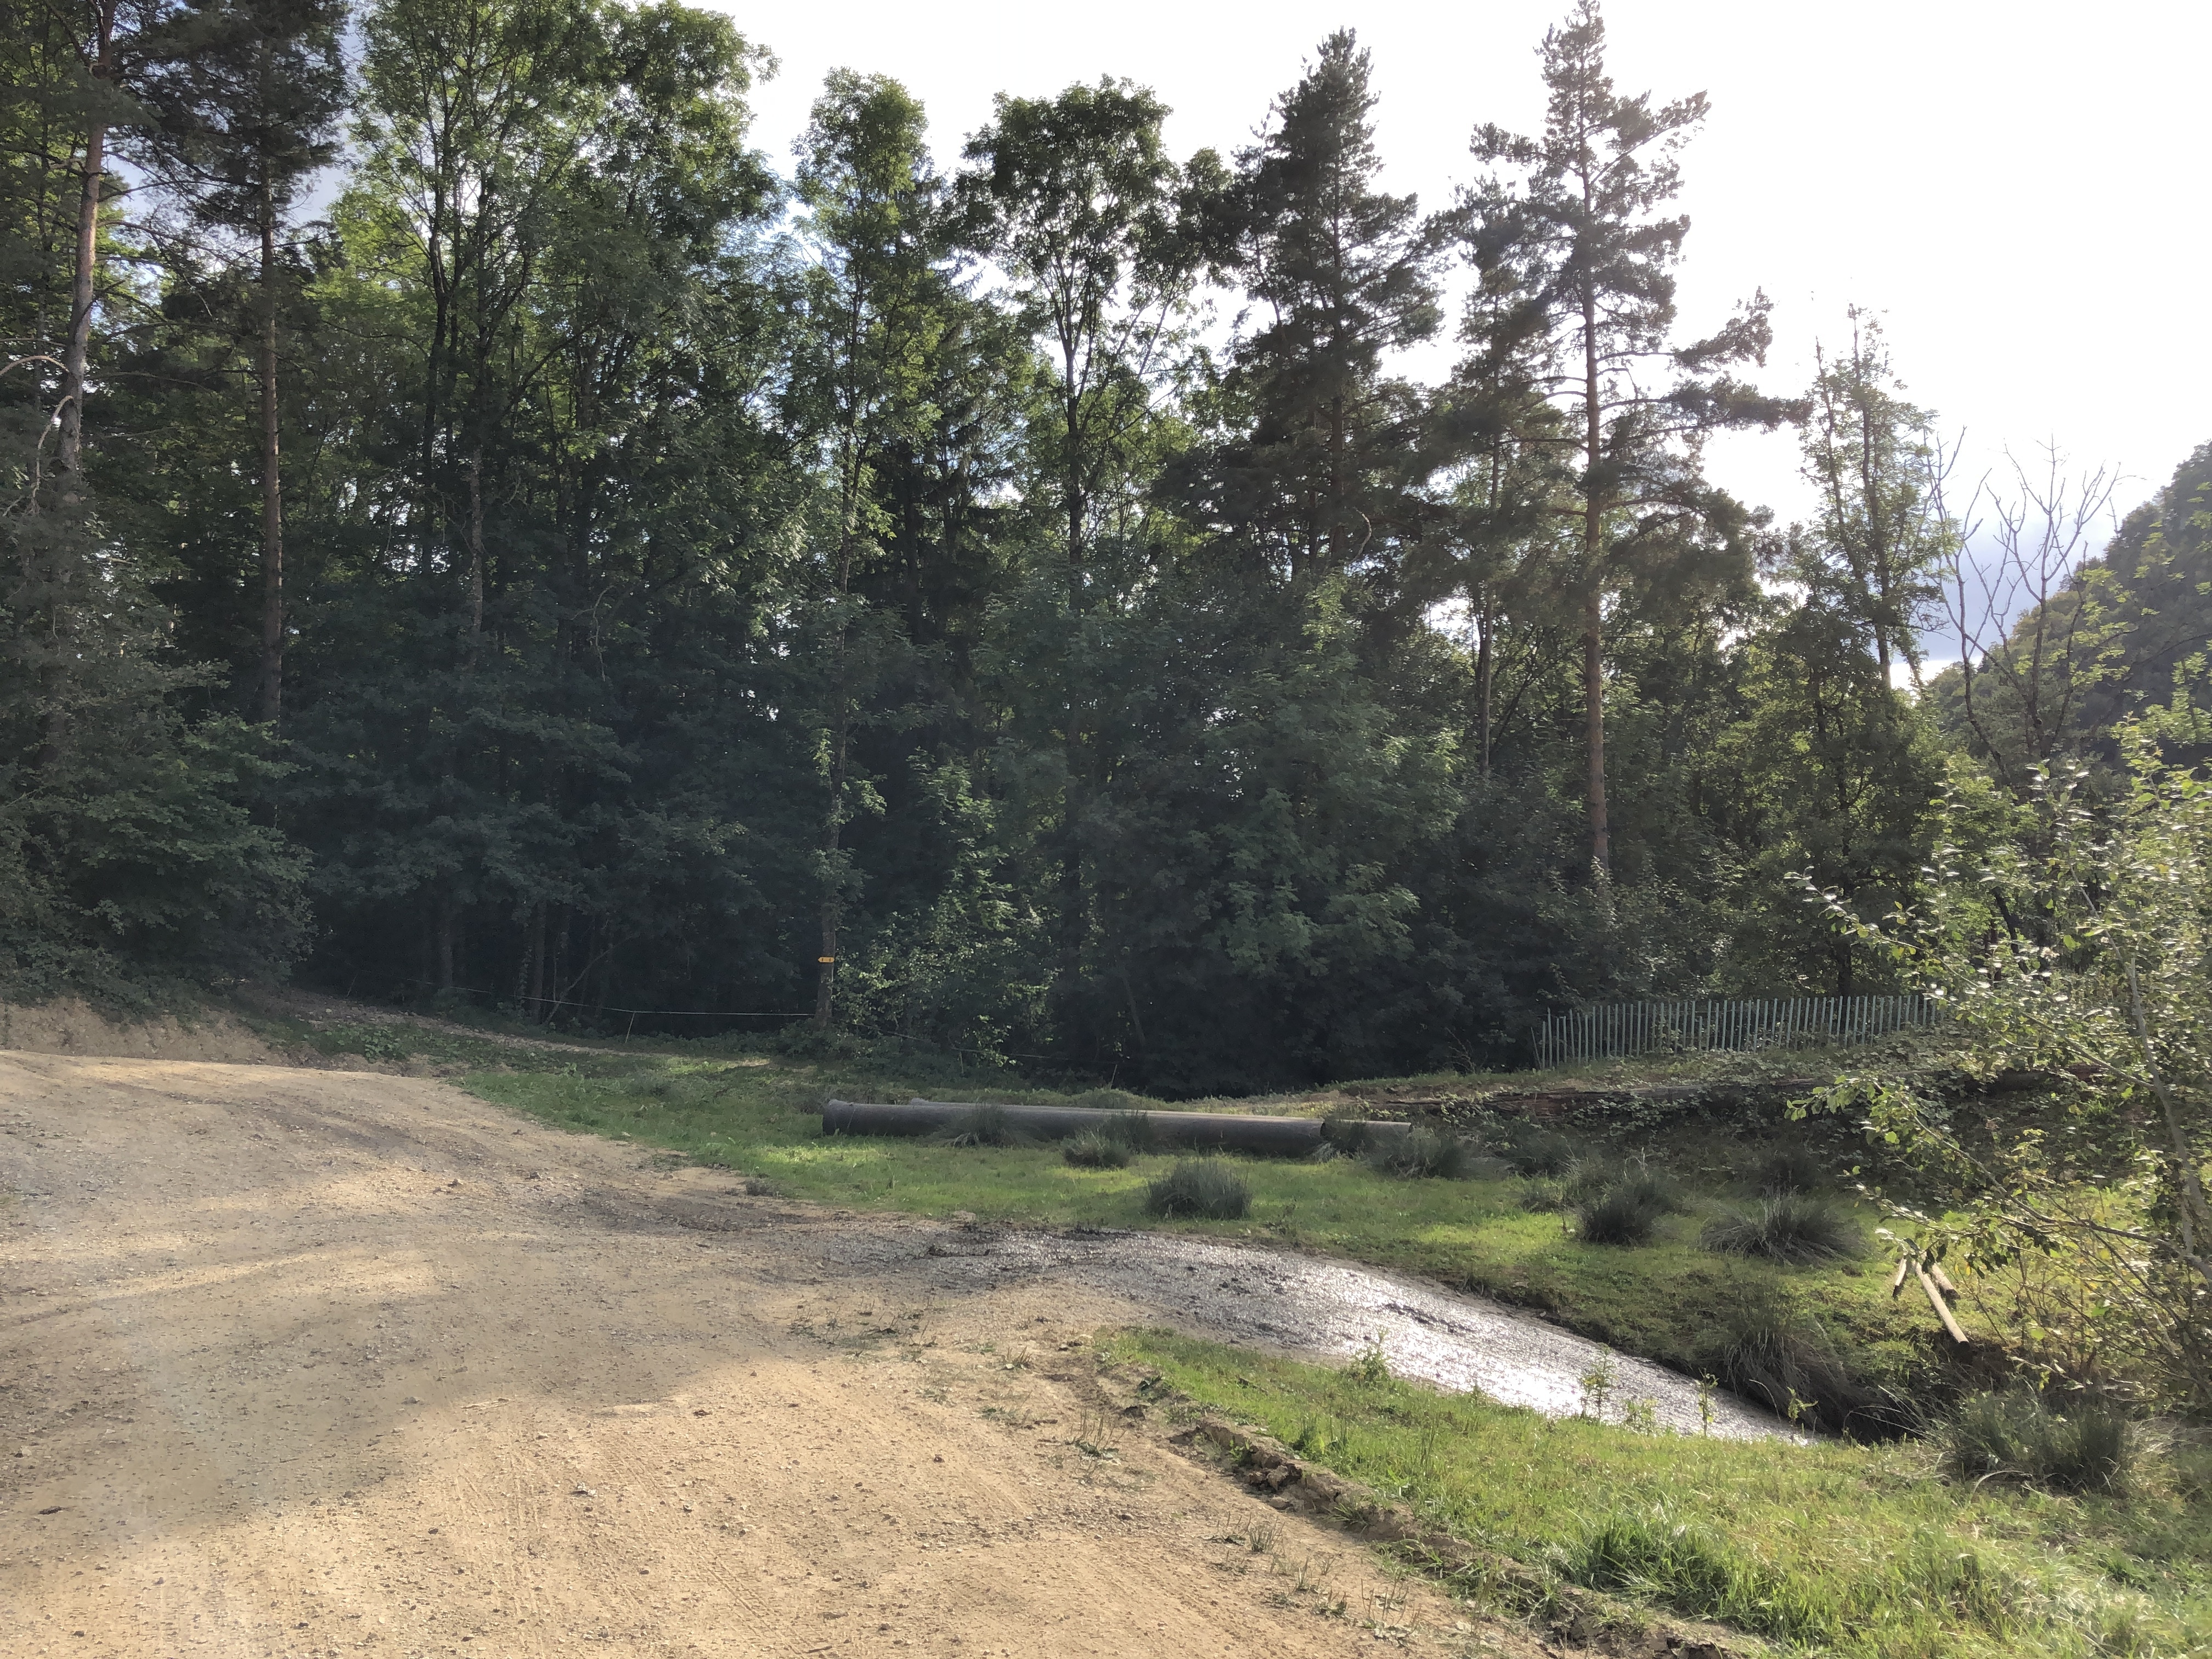
natural, tree, dirt road, natural landscape, natural environment, biome, road, wilderness, trail, forest, woody plant, plant, tropical and subtropical coniferous forests, land lot, soil, plant community, path, grass, conifer, evergreen, thoroughfare, temperate coniferous forest, pine family, geological phenomenon, pine, chaparral, state park, spruce fir forest, subshrub, larch, temperate broadleaf and mixed forest